Salvation Army Headquarters (Manhattan)

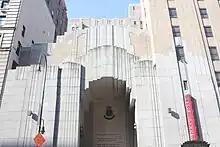
Entrance to the Centennial Memorial Temple

Evangeline Booth announced in November 1927 that she planned to replace the existing headquarters buildings with a new headquarters on 14th Street, as well as a 400-bed dormitory on 13th Street. This building was planned to cost $2 million. The announcement came shortly after Evangeline had returned from a Salvation Army meeting in London. The organization hired Voorhees, Gmelin & Walker to design the new headquarters; the firm had experience in designing large structures, and one of its principal architects, Stephen Voorhees, headed one of the Salvation Army's campaigns. According to historian Kathryn Holliday, the Salvation Army wished to create "a new symbol of its positive impact on the city while minimizing its costs”. As such, Voorhees, Gmelin & Walker waived the eight percent fee that they usually charged for architectural commissions.